United Kingdom–United States relations

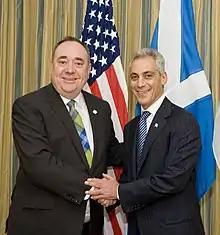
First Minister of Scotland Alex Salmond (left) was heavily criticised by Washington regarding the Scottish Government's decision to release Abdelbaset al-Megrahi.

The Special Relationship characterises the exceptionally close political, diplomatic, cultural, economic, military, and historical relations between the two countries. It is specially used for relations since 1940.